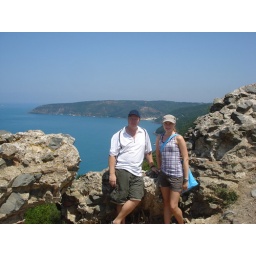
Great views from the top of the hill where the castle was! This is the black sea in the far distance